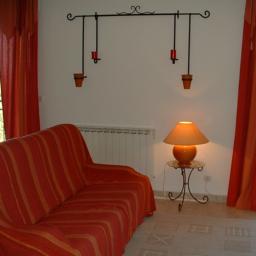
Room type: livingroom